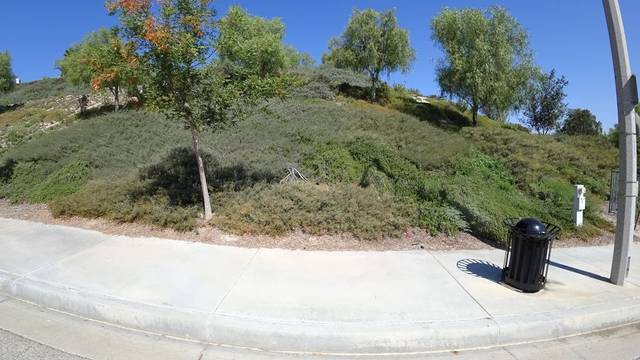
Region: Mexico
Coordinates: 34.396, -118.597